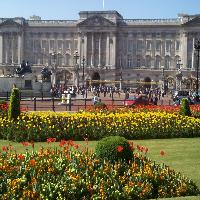
Weather: sun or clear